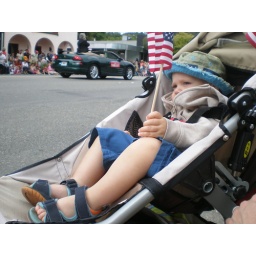
Best seat in the house